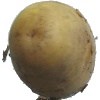
Label: Potato White 1